Joseph Hergesheimer

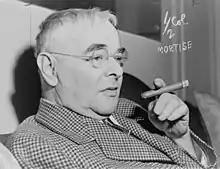
Hergesheimer (1940)

Joseph Hergesheimer (February 15, 1880 – April 25, 1954) was an American writer of the early 20th century known for his novels of decadent life among the wealthy.